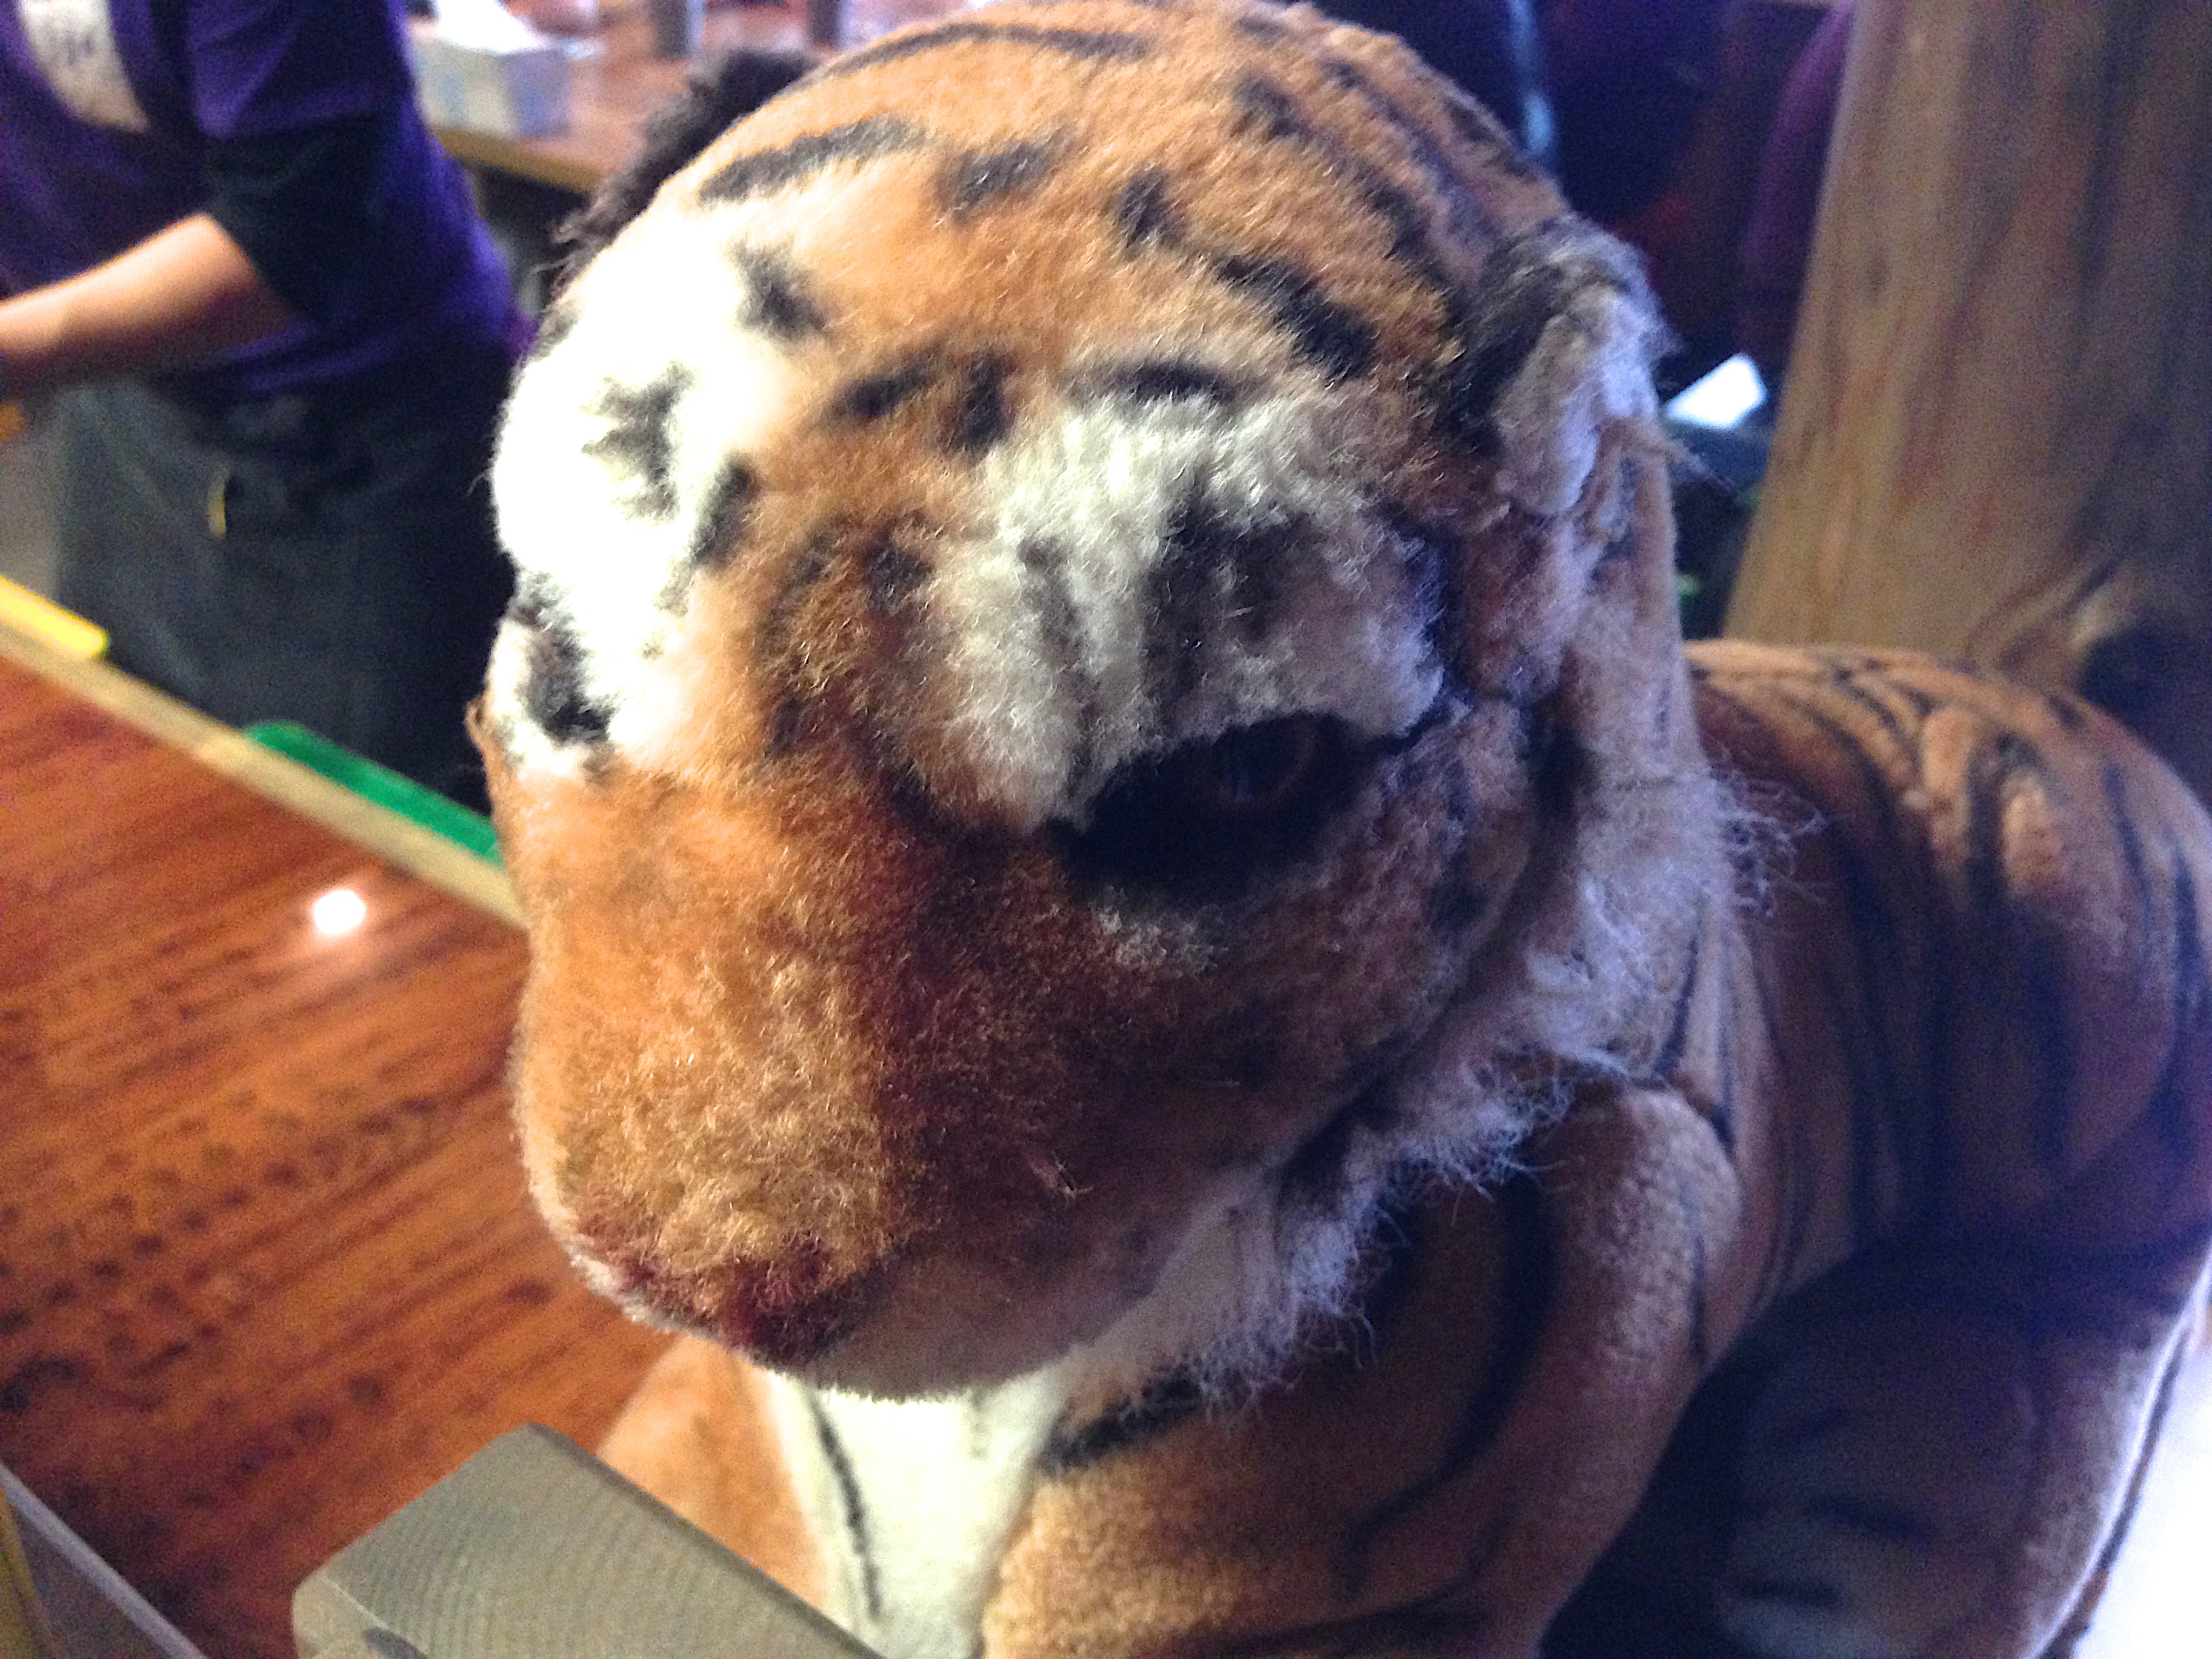
dog, mammal, vertebrate, dog like mammal, dog breed group